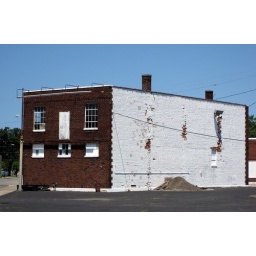
This building was part of the Betten car dealership that was in downtown Muskegon until the 1990s.